Mosquito (film)

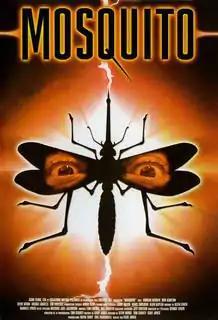
Theatrical release poster

Mosquito (also known as Blood Fever) is a 1995 American science-fiction horror film directed by Gary Jones. The film features actor Gunnar Hansen, who portrayed the character Leatherface in the 1974 horror film "The Texas Chain Saw Massacre", along with Ron Asheton, lead guitarist for the band the Stooges. The film has earned a cult following since its release.